Macy's Herald Square

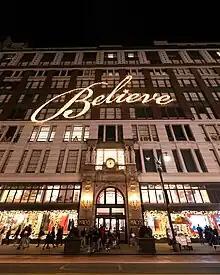
The Christmas season "Believe" sign at Macy's Herald Square

Macy's is noted for its elaborate animated holiday and Christmas window displays in many of its U.S. stores, but most notably at the Herald Square location. Each year presents a different theme shown in six windows on the Broadway side of the building. Each window includes animated displays with complex scenery, attracting thousands of viewers. Since 2012, the windows have been designed, fabricated and animated by Standard Transmission Productions, based in Red Hook, Brooklyn.